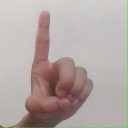
अक्षर: ड